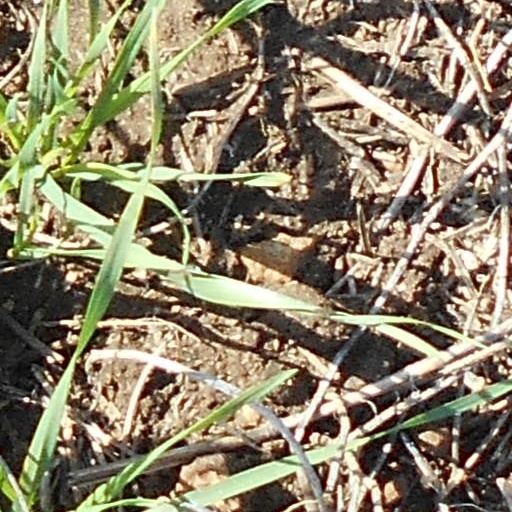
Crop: wheat